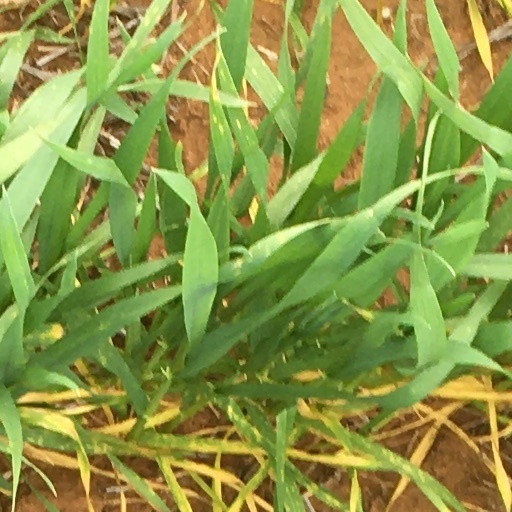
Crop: wheat